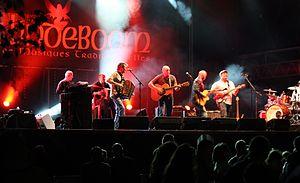
Red Cardell est un groupe de rock indépendant français, originaire de Quimper, en Bretagne. Il est formé en 1992 par Jean-Pierre Riou, Jean-Michel Moal et Ian Proërer. Après le départ de ce dernier en 2001, Manu Masko devient le batteur du groupe jusqu'en 2015.